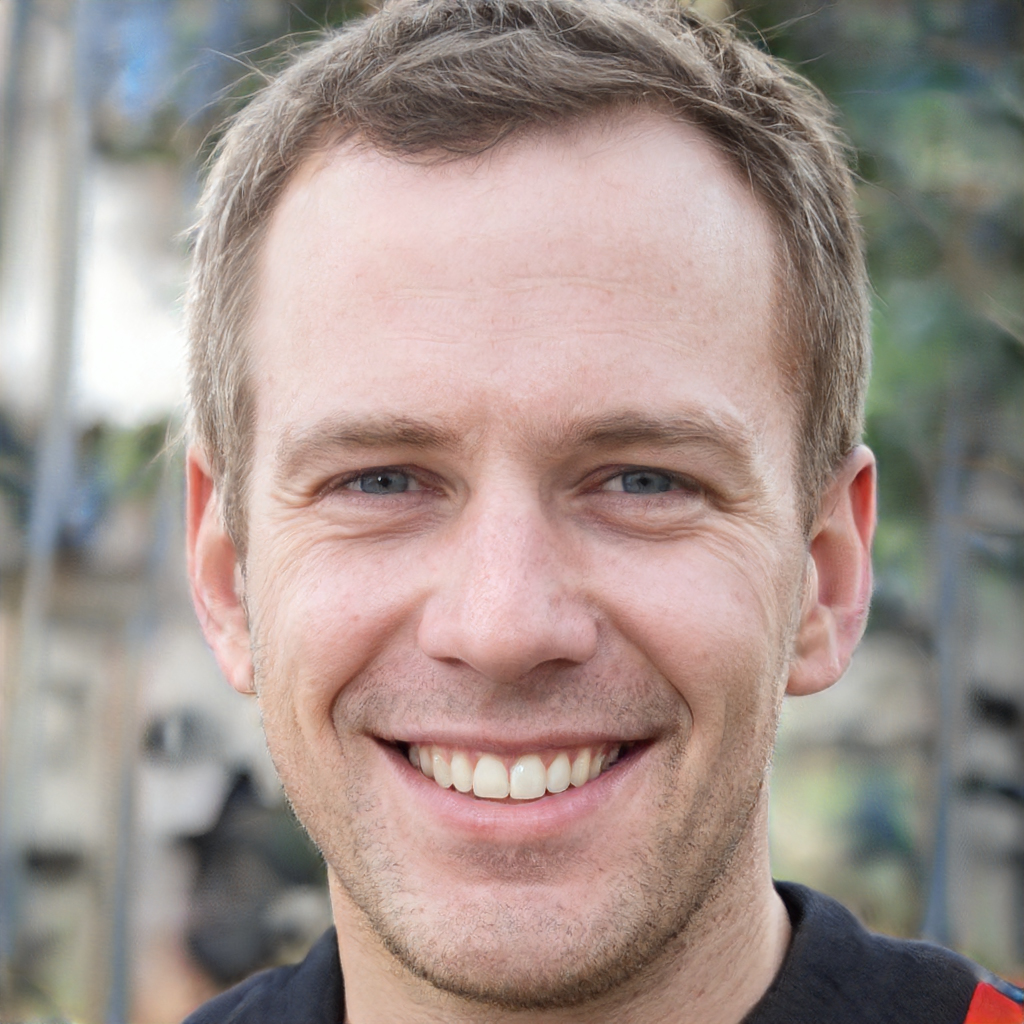
Label: Colored